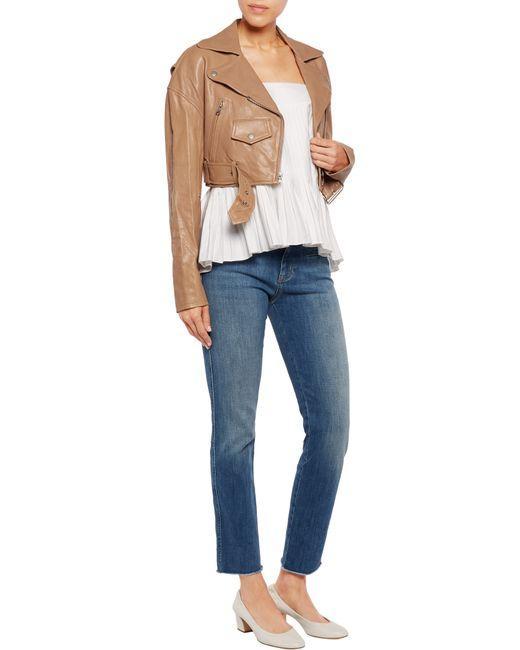
Lederjacke braun Farbe langer Arm für Frauen